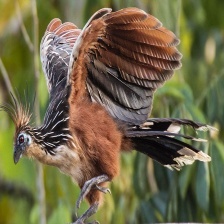
Species: HOATZIN
Scientific name: OPHISTHOCOMUS HOAZIN